Booker T. Washington

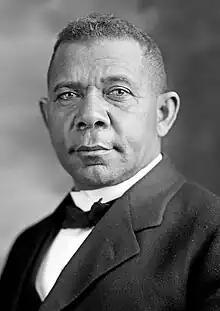
Washington in 1905

Booker Taliaferro Washington (April 5, 1856November 14, 1915) was an American educator, author, and orator. Between 1890 and 1915, Washington was the primary leader in the African-American community and of the contemporary Black elite.